Atlantic campaign of 1806

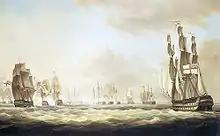
"The Battle of San Domingo, 6 February 1806, with H.M.S. Canopus Joining the Action", Thomas Lyde Hornbrook

Barham had seriously miscalculated the strength of the Brest fleet, which had been uninvolved in the campaign of 1805 and was therefore at full strength. He also underestimated Napoleon, who had observed that Villeneuve's brief stay in the Caribbean had acted as a major threat to British trade, delaying convoys and causing panic among the West Indian merchants. The French naval authorities were also inspired by the effect of a raiding squadron under Counter-admiral Zacharie Allemand, which had escaped from Rochefort on 17 July 1805, caused significant disruption to British trade in the Atlantic and remained at sea off the North African coast. Seeking to repeat these effects, Napoleon sent orders to the commander at Brest, Vice-admiral Honoré Ganteaume, in November 1805 for two strong squadrons to be prepared for service in the Atlantic. These were to leave Brest under cover of darkness on 13 December, with orders to strike deep into the Atlantic and intercept any merchant convoys that they encountered. Subsequently, the squadrons were to separate, one to the South Atlantic and the other to the Caribbean, there to cause as much disruption to British intercontinental trade as possible. The orders encouraged the admirals not to engage any Royal Navy force of equivalent size or larger and thus avoid the risk of being captured or destroyed.